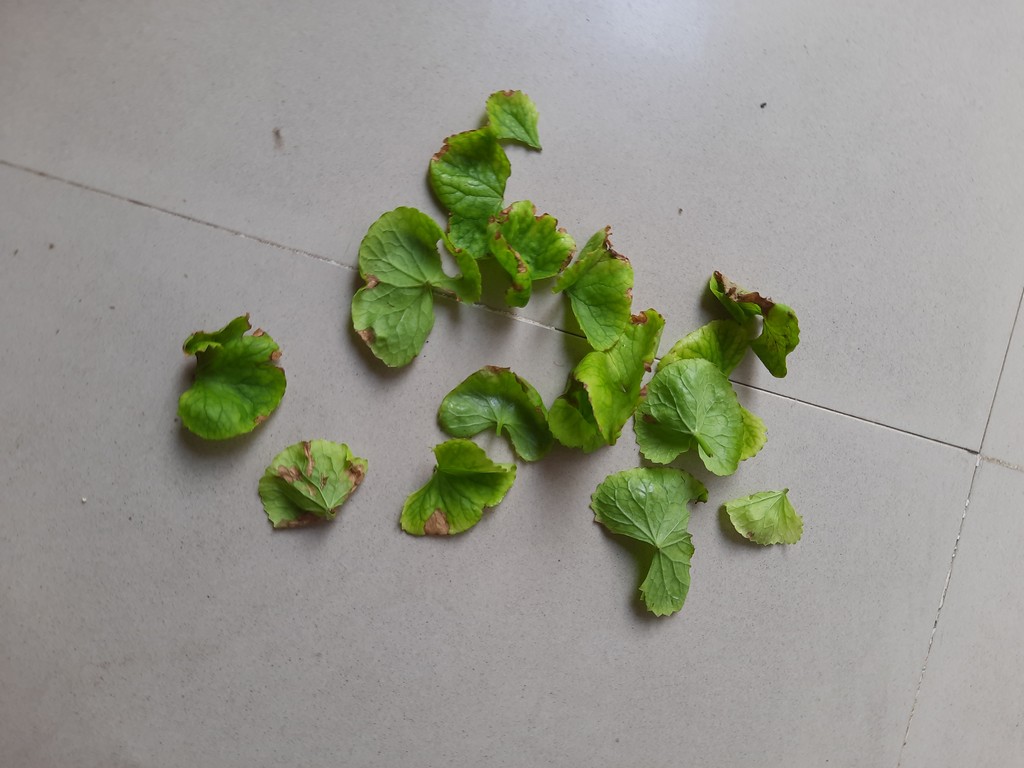
Label: Unhealthy